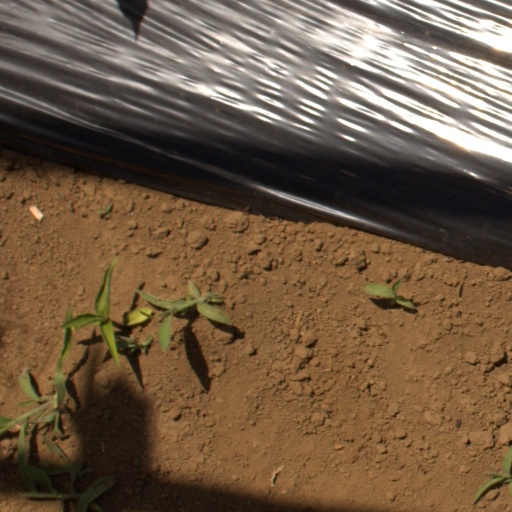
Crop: Jerusalem artichoke